Søren Onsager

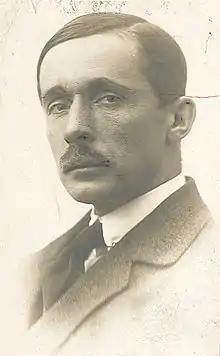
Søren Onsager (ca. 1930–1935)

Onsager was born at Holmestrand in Vestfold, Norway. His parents were Martin Onsager (1849–1926) and Laura Dorothea Christensen (1858–1934). His father operated pharmacies in which he first apprenticed. However an Italian trip during 1897–1898 was the turning point in his life. Upon his return to Norway, he trained with Harriet Backer. After a year, she sent him to Kristian Zahrtmann in Copenhagen, where he was for two years. During the period from 1902 to 1910, he went to Paris to study with Christian Krogh at Colarossi Academy. In 1908, he first exhibited at the Salon des Beaux-Arts in Paris. Onsager was appointed professor at the Oslo National Academy of the Arts during the Nazi occupation of Norway from 1940 to 1945. After the war, Onsager was indicted for treason, but he died in prison after a long illness before his case came up.